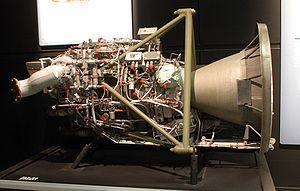
Reaction Motors Inc. était un constructeur américain de moteurs-fusées installé dans le New Jersey. Il est entre autres connu pour avoir propulsé le Bell X-1, premier aéronef à dépasser le mur du son en 1947. L'entreprise fusionne avec Thiokol en 1958.